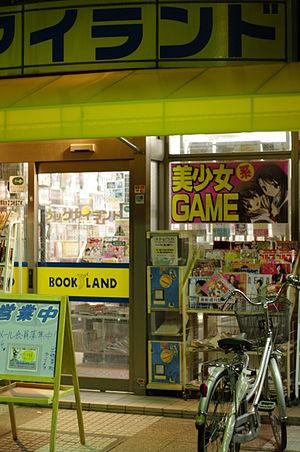
School Days est un jeu vidéo japonais de type visual novel de simulation de rendez-vous développé par 0verflow et édité par 0verflow pour PC et Interchannel pour PlayStation 2. Il est sorti au Japon le 28 avril 2005 sur PC, le 17 janvier 2008 sur PlayStation 2 et le 30 juin 2010 sur PlayStation Portable. Une version intitulée School Days HQ est sortie le 8 octobre 2010. Le jeu est sorti le 27 juin 2012 en Amérique du Nord. Par la suite, il a été adapté en manga en deux tomes, un anime de douze épisodes ainsi que deux OAV.